Galliard (typeface)

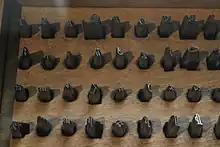
Granjon's punches for the italic Galliard is based on. The second row shows both forms of the 'g'.

It is a version re-issued by International Typeface Corporation after Mike Parker had given ITC exclusive rights to Galliard. Matthew Carter drew the four roman weights and complementary italic designs while at Mergenthaler Linotype, and a suite of small caps for the Roman and Bold weights. ITC Galliard was introduced by Mergenthaler Linotype Company in 1978, with public availability for ITC subscribers beginning on January 15, 1982 (as announced in December 1981 (volume 8-4) issue of U&lc magazine).